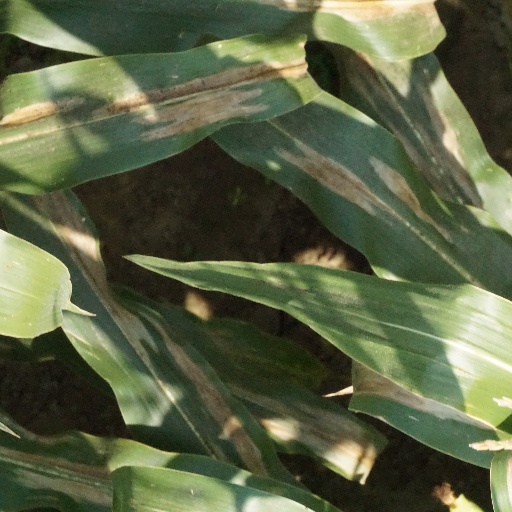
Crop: maize; corn